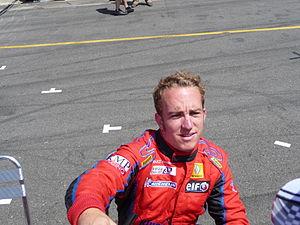
Víctor García, né le 10 mars 1990 à Madrid, est un pilote automobile professionnel espagnol.